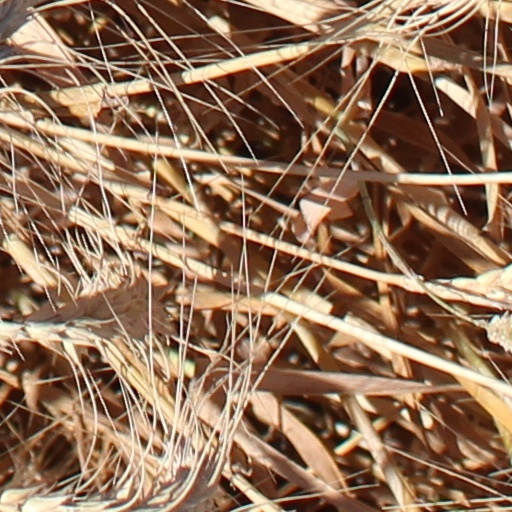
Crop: wheat